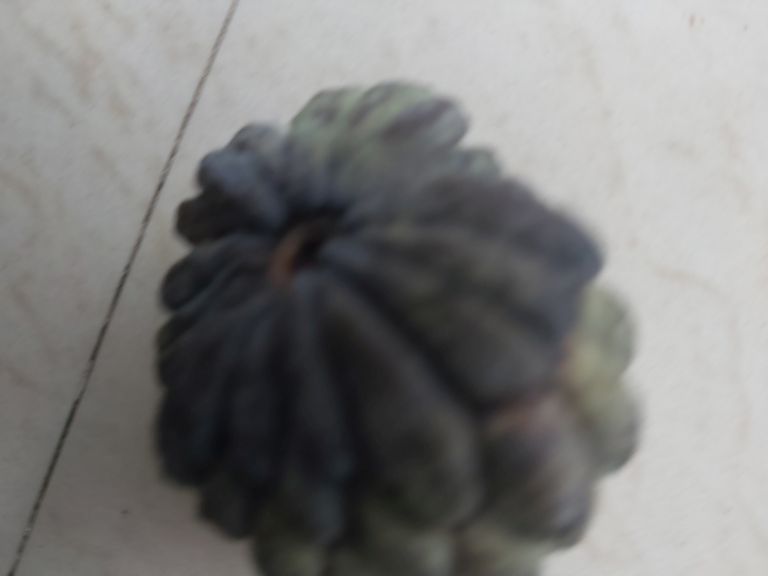
Disease label: Blank Canker